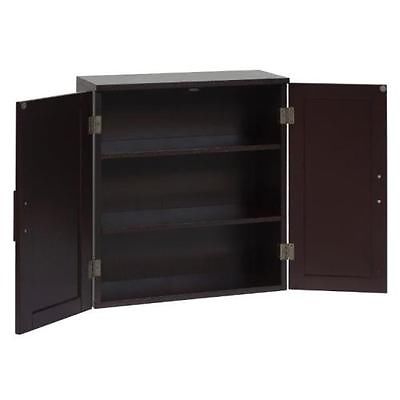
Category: cabinet